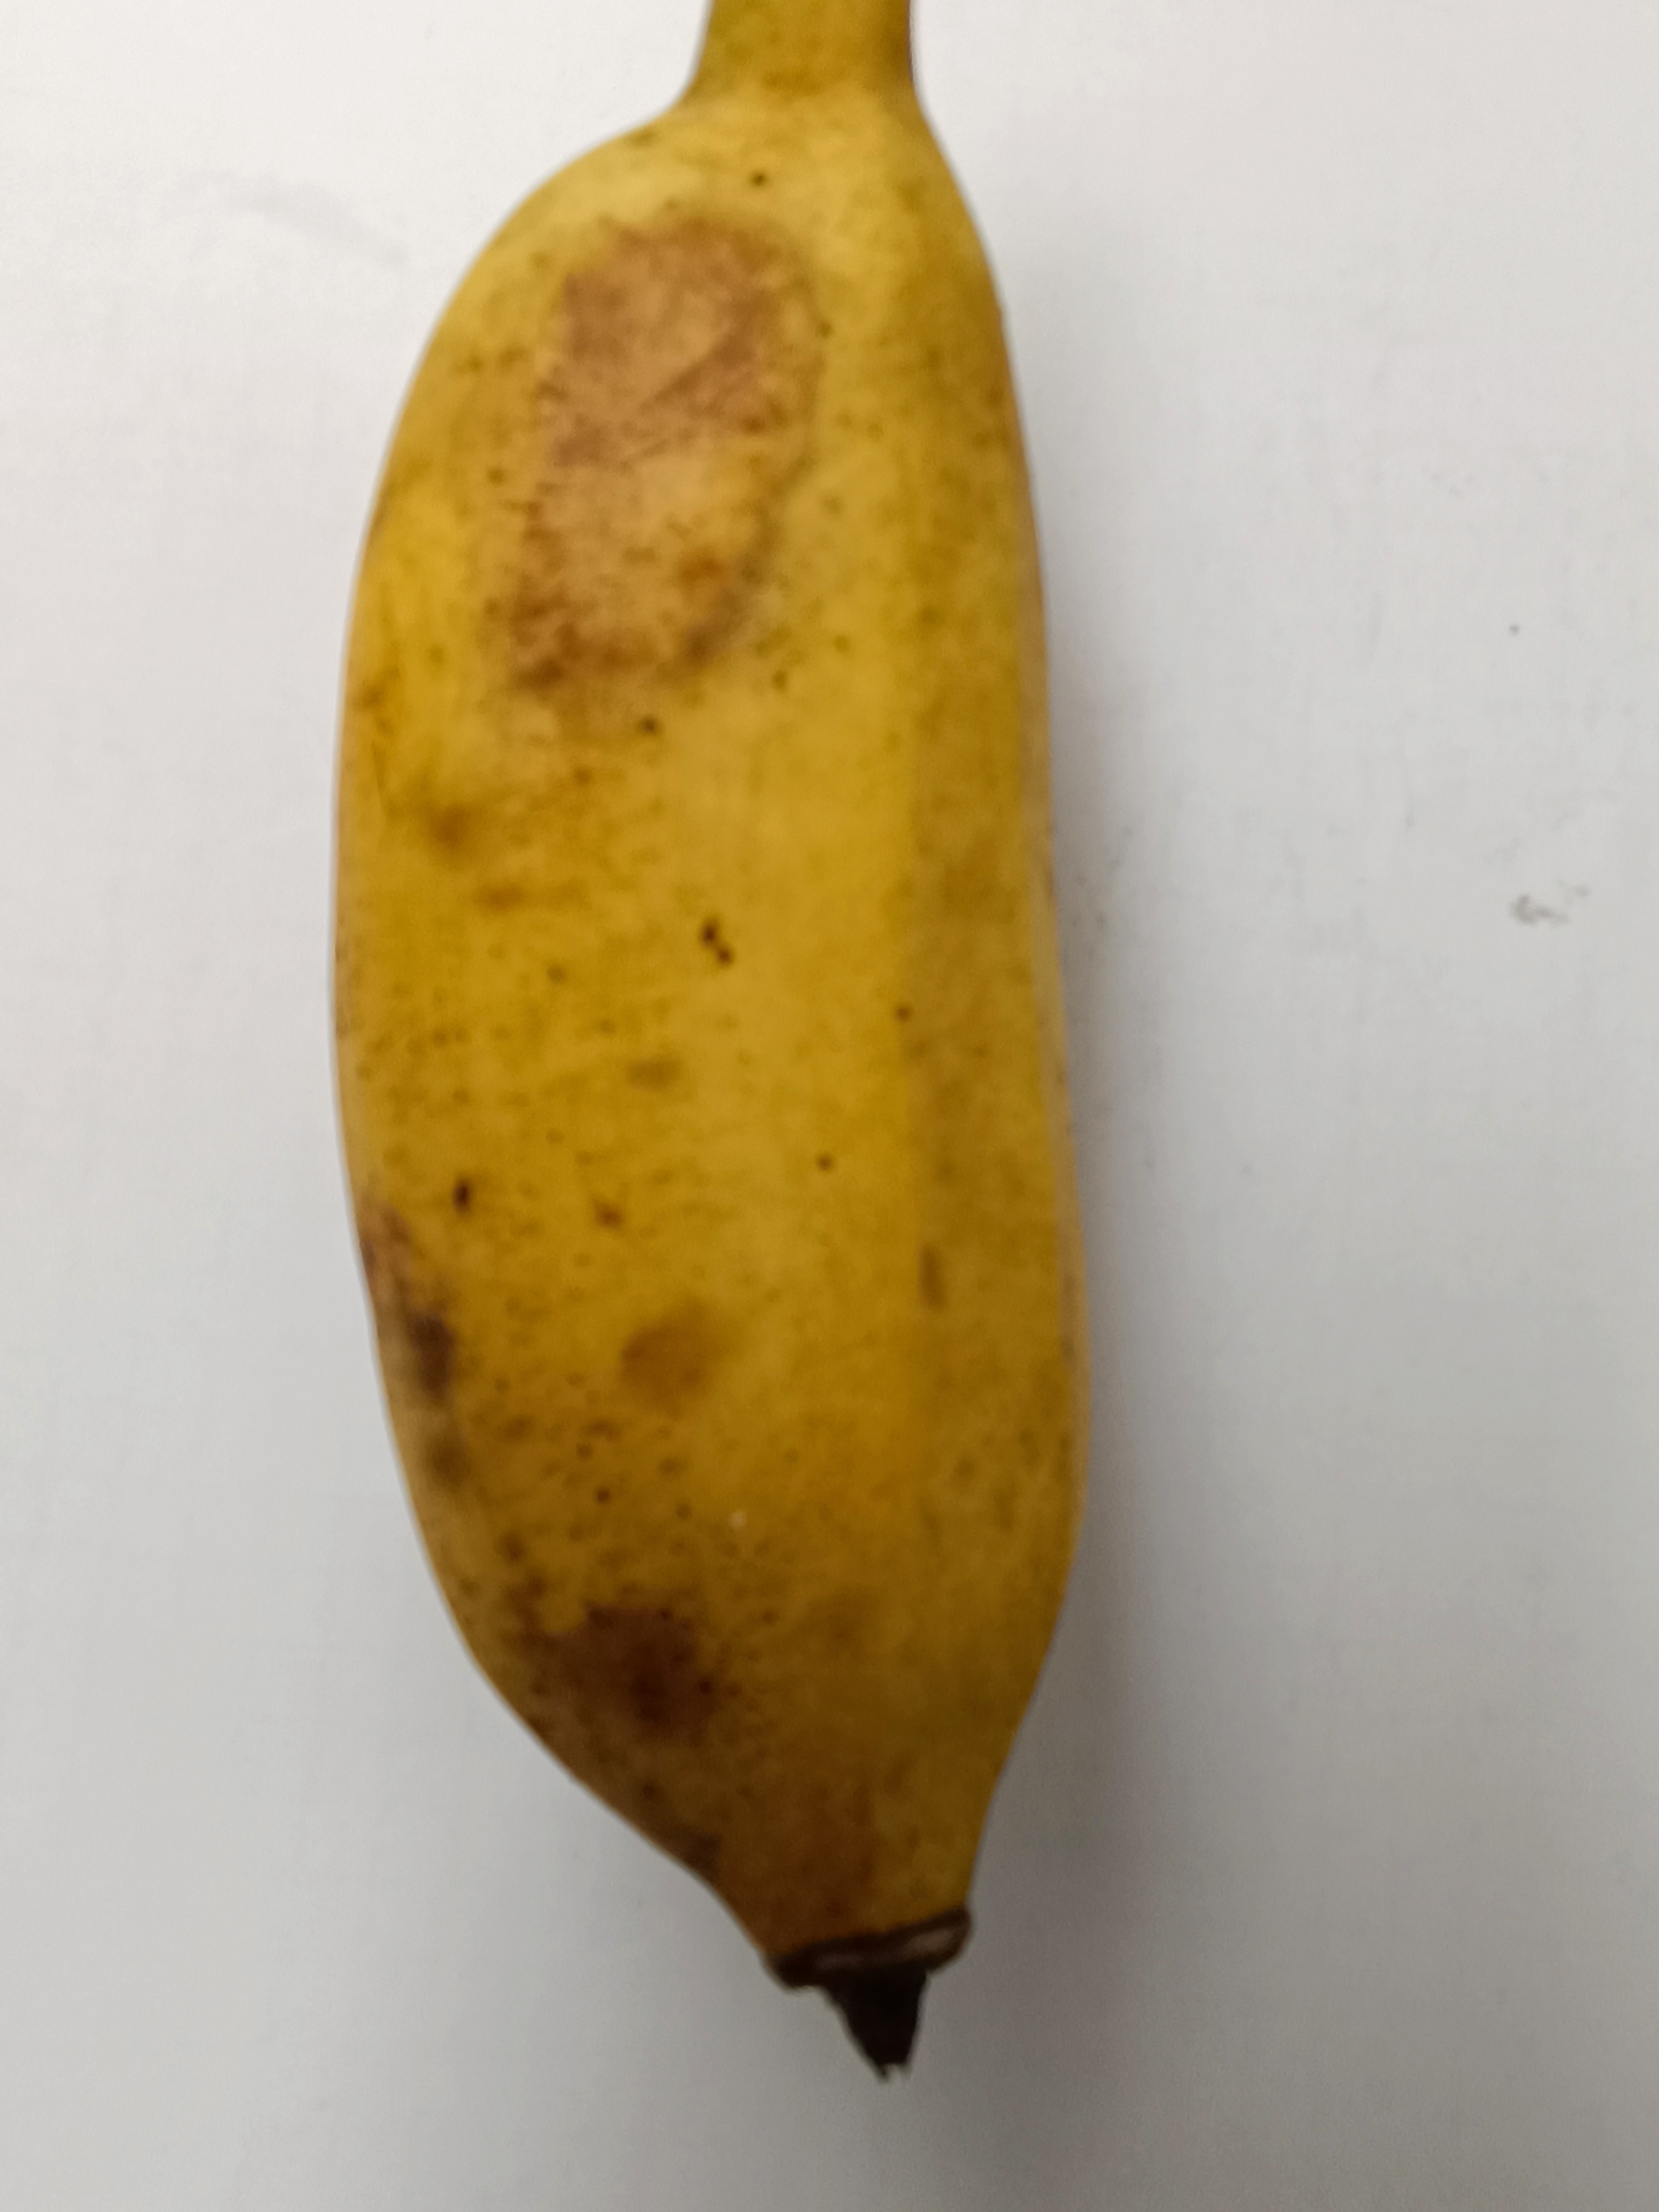
Banana variety: Deshi